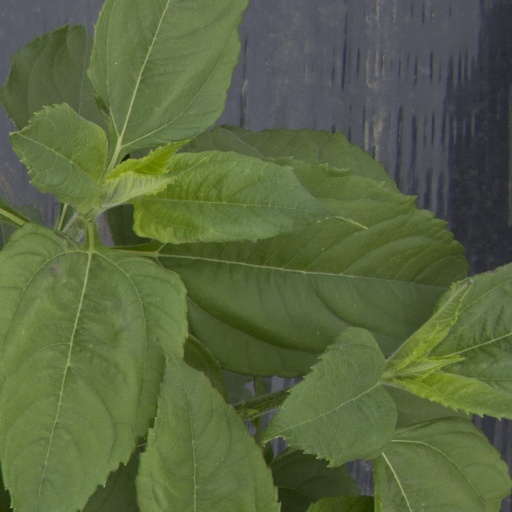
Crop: Jerusalem artichoke